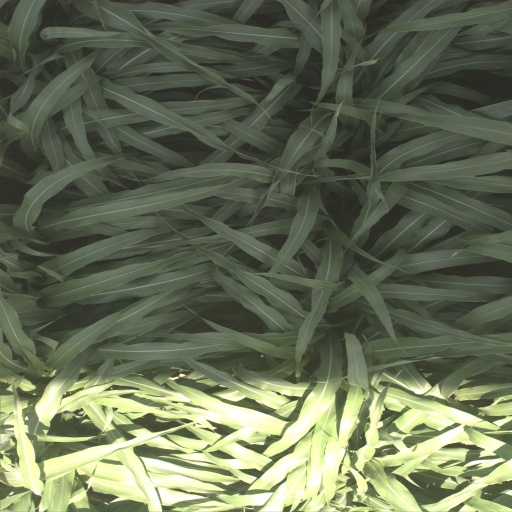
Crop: sorghum